Staten Island Peace Conference

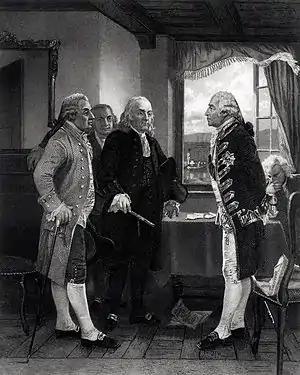
Engraving by Alonzo Chappel depicting the conference.

The Staten Island Peace Conference was a brief informal diplomatic conference held between representatives of the British Crown and its rebellious North American colonies in the hope of bringing a rapid end to the nascent American Revolution. The conference took place on September 11, 1776, a few days after the British had captured Long Island and less than three months after the formal American Declaration of Independence. The conference was held at Billop Manor, the residence of loyalist Colonel Christopher Billop, on Staten Island, New York. The participants were the British Admiral Lord Richard Howe, and members of the Second Continental Congress John Adams, Benjamin Franklin, and Edward Rutledge.